Bruderschaft des Kreuzes

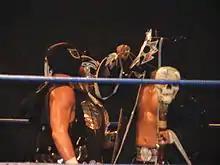
UltraMantis Black (right) controlling Delirious with the Eye of Tyr

It wasn't until January 2009 when UltraMantis Black revealed that he had done this to get a hold of the Eye of Tyr, a mysterious Scandinavian artifact that could be used to control people's minds, named after the Norse god of war. The artifact, which had gone missing from Switzerland, had suddenly appeared in the possession of Dr. Cube, a "rudo" manager in Kaiju Big Battel. Cube, a fan of Chris Hero's, agreed to swap the Eye for the chance to have Hero wrestle for him. Once UltraMantis had learned both the Chikara Special and the counter to it from Storm, he taught them to Hero; to return the favor Hero left Chikara for good and went to wrestle for Dr. Cube at Kaiju Big Battel.